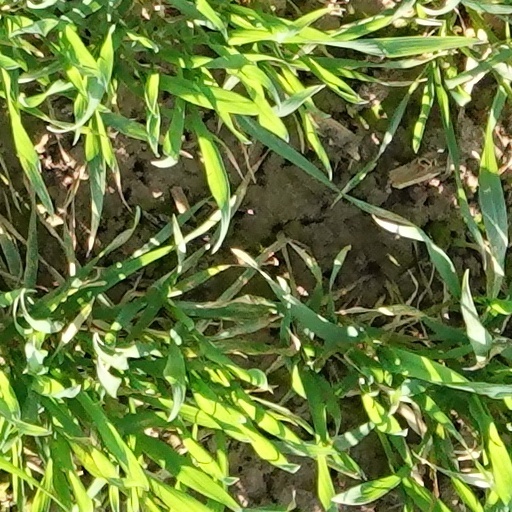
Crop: wheat